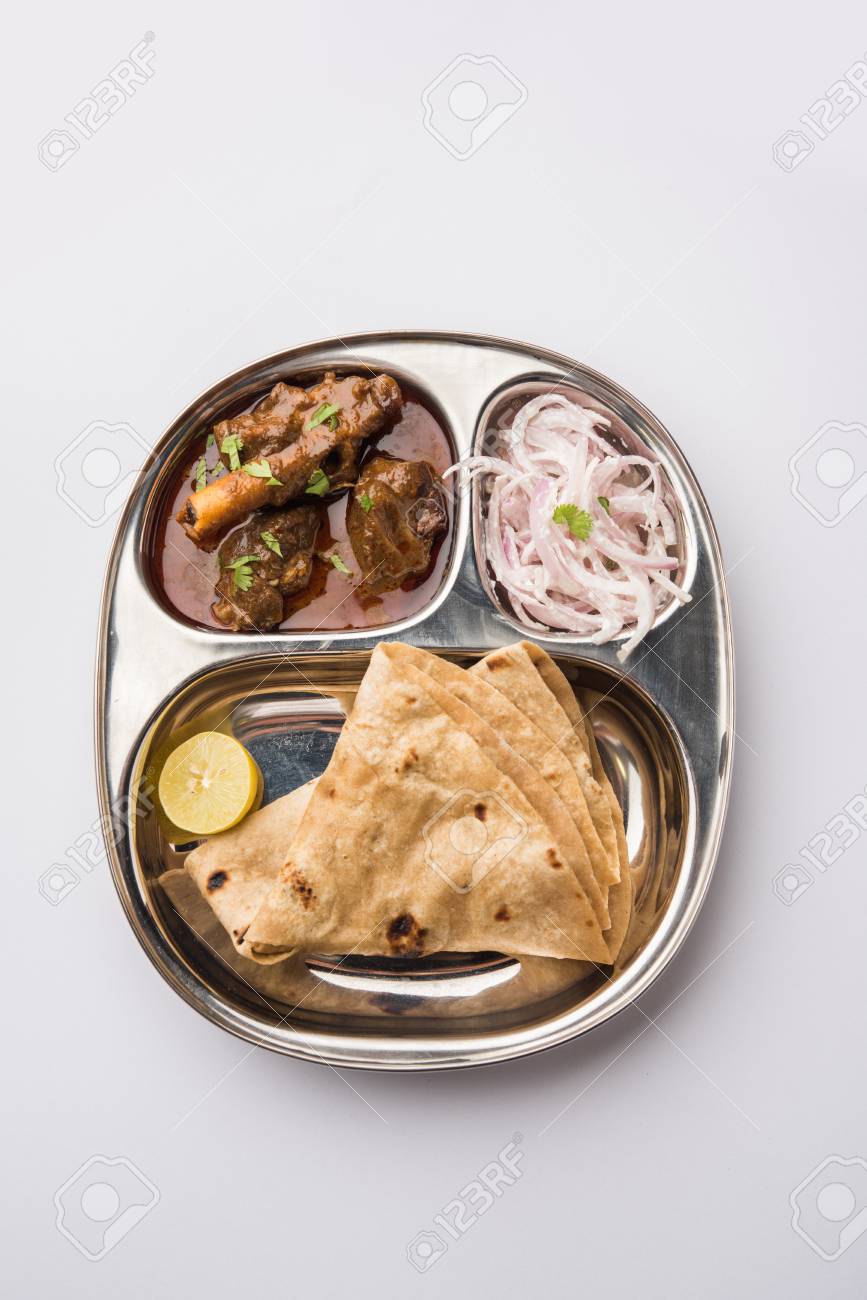
Dish: chapati